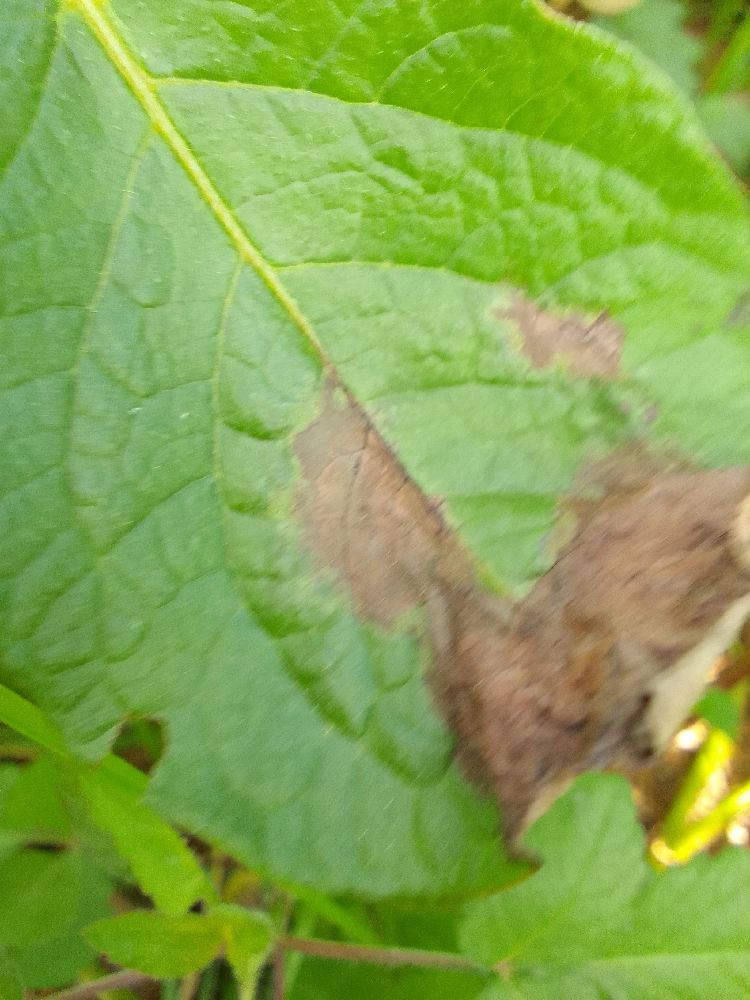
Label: Late blight